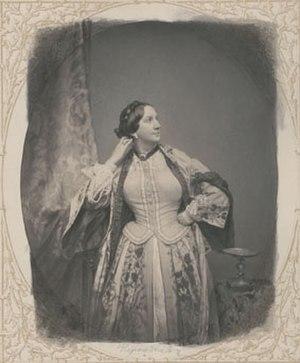
Charlotte von Hagn, née le 23 mars 1809 à Munich et morte le 23 avril 1891 dans cette même ville, est une actrice bavaroise de l'époque Biedermeier.